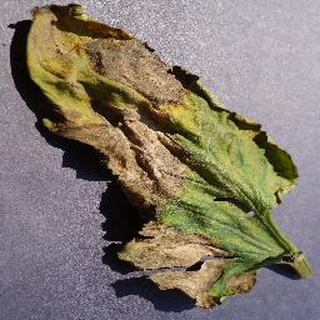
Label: tomato_late_blight